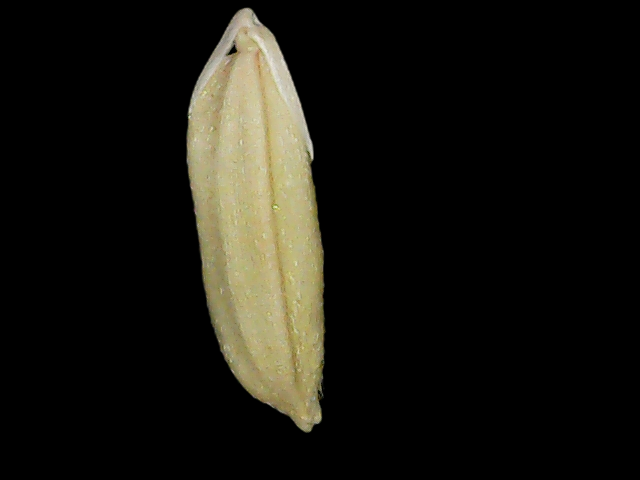
Rice variety: Br23